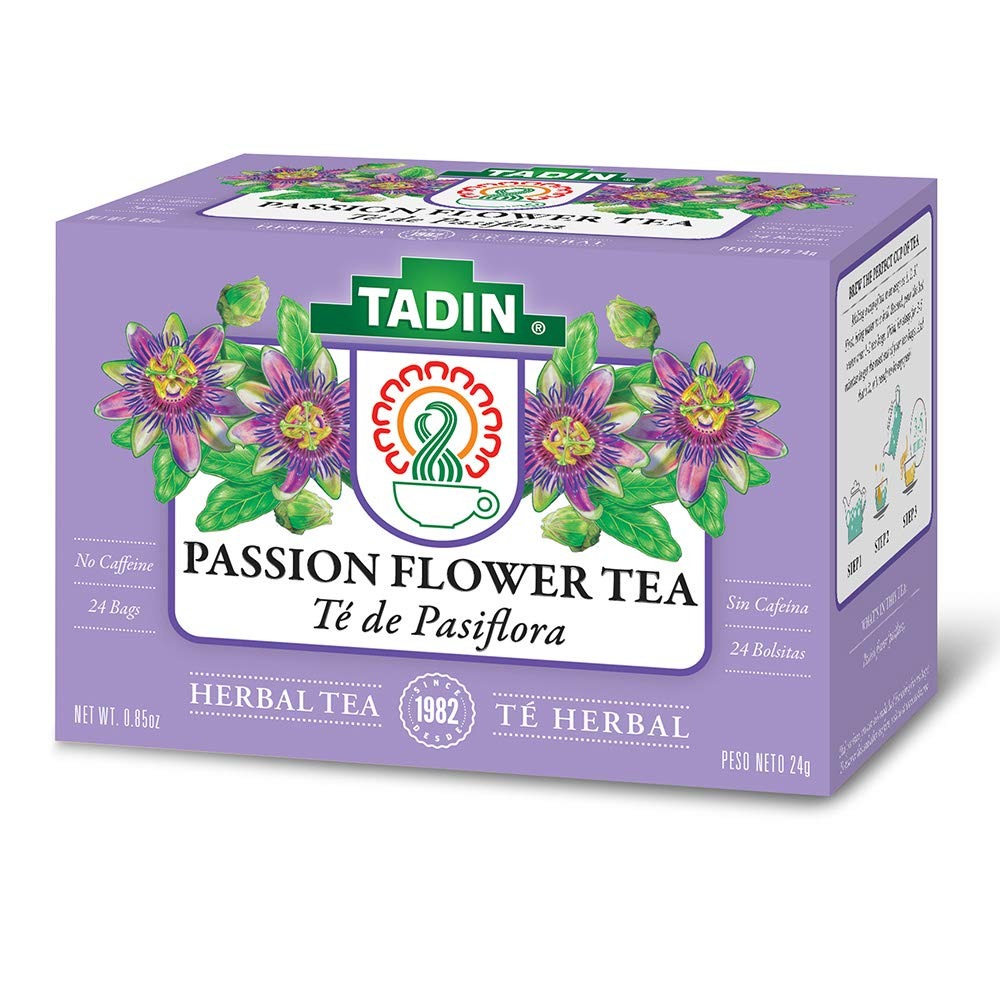
Item Name: Tadin Passion Flower Herbal Tea. Caffeine Free. 0.84 oz. 24 Tea Bags
Bullet Point 1: FLAVOR AND AROMA NOTES: Tadin’s Passion Flower Herbal Tea blossoms with floral notes of garden flower, sweet grassiness, hints of citrus, and a clean hay like aroma.
Bullet Point 2: CALMING TEA: The passion flower is a reliable partner when occasional stressors challenge your senses. The calming qualities of this exotic flower have soothed for centuries.
Bullet Point 3: WELLNESS STARTS WITHIN: Tadin sources the finest herbs and spices from around the globe. Treat yourself to a cup of Tadin tea and Add Flavor to Your Health.
Bullet Point 4: SINGLE INGREDIENT TEA: Passion Flower Herbal Tea is caffeine-free and contains only one ingredient, passion flower.
Bullet Point 5: EASY TO BREW: First, bring water to a boil. Second, pour the hot water over 1-2 tea bags. Third, cover with a lid and let it steep for 5-10 minutes. Fourth, gently squeeze out herbal goodness from your tea bags. Lastly, compost your tea bags and enjoy!
Product Description: The passion flower is a reliable herb when occasional stressors challenge your senses. The calming qualities of this exotic flower have soothed for centuries. Tadin’s Passion Flower Herbal Tea blossoms with floral notes of garden flower, sweet grassiness, hints of citrus, and a clean hay aroma. Packaging may Vary.
Value: 24.0
Unit: Count

Price: 7.36